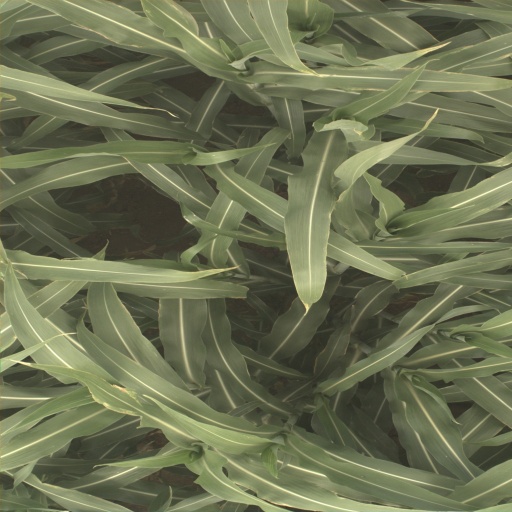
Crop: sorghum